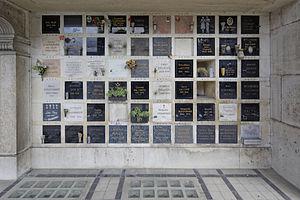
Cases du columbarium du cimetière du Père-Lachaise.
Vsevolod Mikhaïlovitch Eichenbaum dit Voline, né le 11 août 1882 à Voronej et mort le 18 septembre 1945 à Paris, est un poète et militant libertaire ukrainien d'origine juive, théoricien de la synthèse anarchiste.
Le crématorium-columbarium du Père-Lachaise est un ensemble architectural composé du premier crématorium de France, et d'un columbarium. L'édifice du XIXᵉ siècle construit par l'architecte Jean Camille Formigé est situé à l'intérieur du cimetière du Père-Lachaise. Il est inscrit au titre des monuments historiques depuis 1995.
Le cimetière du Père-Lachaise de Paris est le lieu d'incinération de nombreuses personnalités.